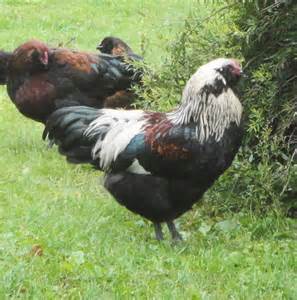
Label: chicken